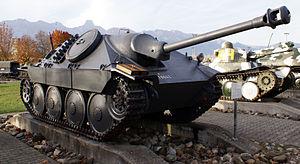
Un chasseur de chars est un véhicule blindé, type particulier de canon automoteur, destiné principalement à la lutte antichar.
Le 7,5 cm Pak 39 L/48 est un canon allemand de la Seconde Guerre mondiale équipant des chasseurs de chars. Adapté du canon antichar 7,5 cm PaK 40L/46 et similaire au canon de char KwK 40, il est l'armement principal des Jagdpanzer IV/48 et Jagdpanzer 38, au début de 1944.
Les équipements de l'Armée suisse, rassemblent différentes sortes de véhicules, des chars de combat, des véhicules de transport de troupe ainsi que des hélicoptères de transport et des avions de combat en service dans les Forces terrestres ou les Forces aériennes.